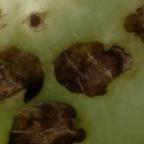
Crop: Tomato
Condition: alternaria-d